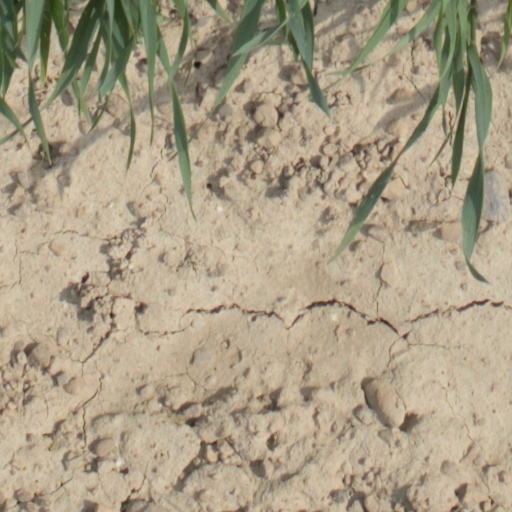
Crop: wheat